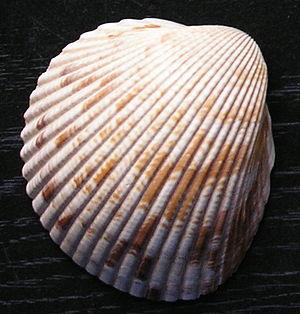
Dinocardium robustum est une espèce de mollusques bivalves de la famille des Cardiidae. C'est l'unique espèce du genre Dinocardium.